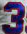
Number: 3